Jidenna

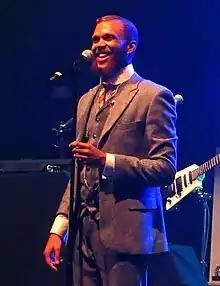
Jidenna performing in 2015

Jidenna Theodore Mobisson (born May 4, 1985), known mononymously as Jidenna, is an American rapper, singer and songwriter. He signed with Janelle Monáe's record label Wondaland Arts Society, an imprint of Epic Records to release his debut single, "Classic Man" (featuring Roman GianArthur or Kendrick Lamar) in 2015. The song peaked at number 22 on the "Billboard" Hot 100, received double platinum certification by the Recording Industry Association of America (RIAA), and was followed up with the single "Yoga" (with Janelle Monáe) that same year. Both of which preceded the release of Wondaland's debut compilation project, "" (2015). Jidenna's debut studio album, "The Chief" (2017) peaked at number 38 on the "Billboard" 200. His second album, "85 to Africa" (2019) explored the afro fusion musical style.